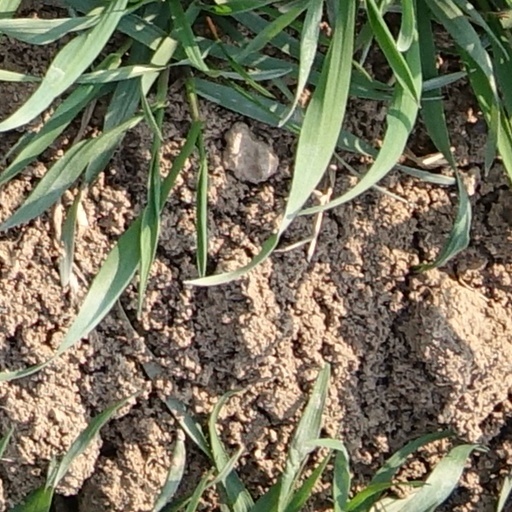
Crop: wheat